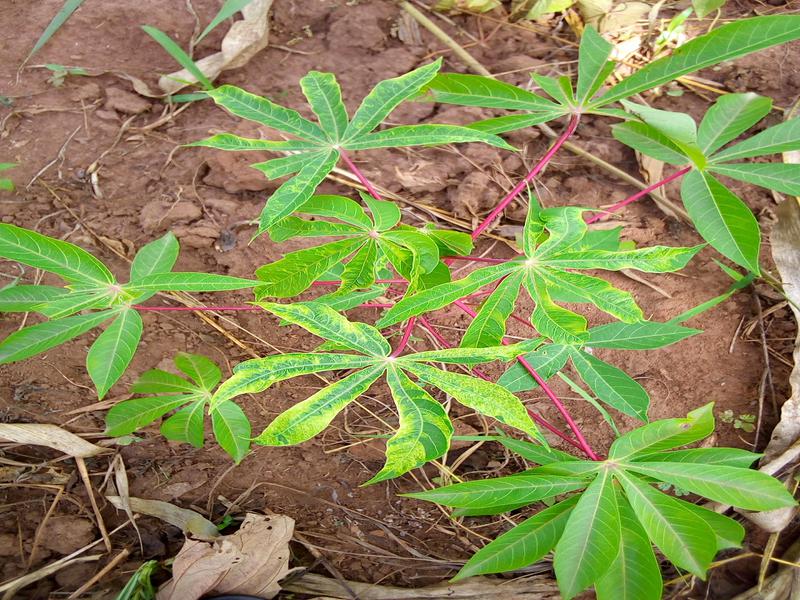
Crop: cassava
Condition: mosaic_disease